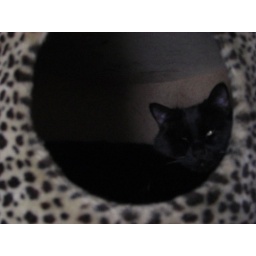
Long string of freya in cat tree